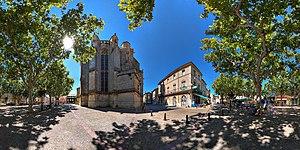
Vue panoramique 360° de la Place Jean Jaurès, vue sur l'extérieur de la Collégiale Saint-Etienne à Capestang (France) This building is indexed in the Base Mérimée, a database of architectural heritage maintained by the French Ministry of Culture,
La collégiale Saint-Étienne est une église catholique située à Capestang, en France, dédiée à Saint-Étienne. L'édifice est classé au titre des monuments historiques en 1906.